Friedrich Leibniz

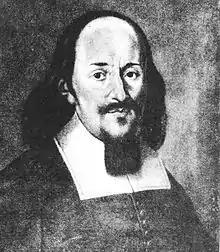

Friedrich Leibniz (or Leibnütz; 1597–1652) was a Lutheran lawyer and a notary, registrar and professor of moral philosophy within Leipzig University, where he also served as Dean of Philosophy. He was the father of Gottfried Leibniz.